Masanao of Kyoto

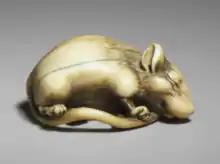
Carved "netsuke" of a sleeping rat, made out of ivory, by Masanao from Kyoto

He was mentioned in the "Sōken Kishō" (装劍奇賞), a compilation published in Osaka in 1781 by Inaba Tsūyrū, in which over 50 "netsuke" masters are listed. The "Sōken Kishō" refers to Masanao as "skillful and deserving of high praise and recognition". Nevertheless, nothing is now known about his life and career beyond the fact that he was resident of Kyoto.